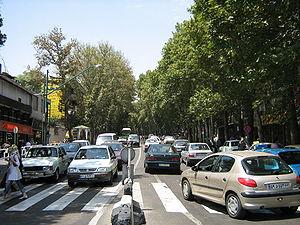
L'avenue Vali-ye Asr ou Valiasr est la plus longue avenue du Moyen-Orient et l'un des plus vieux axes routiers de Téhéran. Elle est longue d'environ 18 km et va du rond-point de Tajrish au nord à la place du chemin de fer au sud. Cette 2 fois 2 voies, du nord au sud, divise la métropole en deux parties, les parties ouest et est. L'avenue est considérée comme l'une des voies et des centres commerciaux principaux de Téhéran. Vali-ye Asr voit affluer les Téhéranais de tous âges, qui viennent dans les restaurants branchés ou dans les gargotes traditionnelles pour y déguster du Kaleh Pācheh, ou tout simplement pour se promener à l'ombre de platanes sexagénaires. Ces platanes sont plantés dans des jub, les canaux à ciel ouvert qui acheminent l'eau du massif de l’Elbrouz vers le centre de la ville.